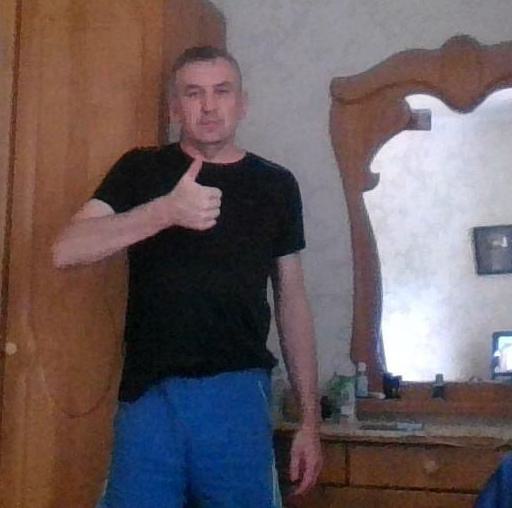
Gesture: like